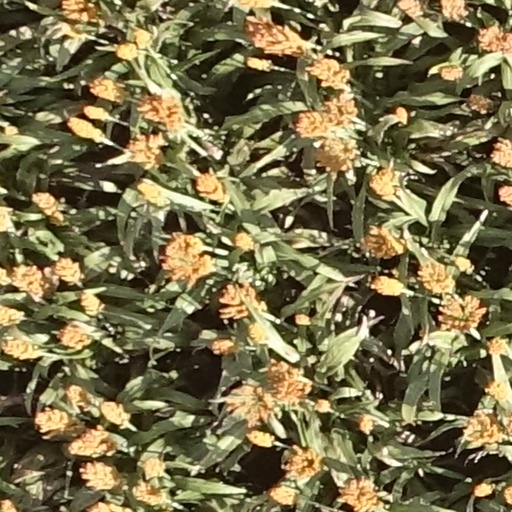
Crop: sorghum